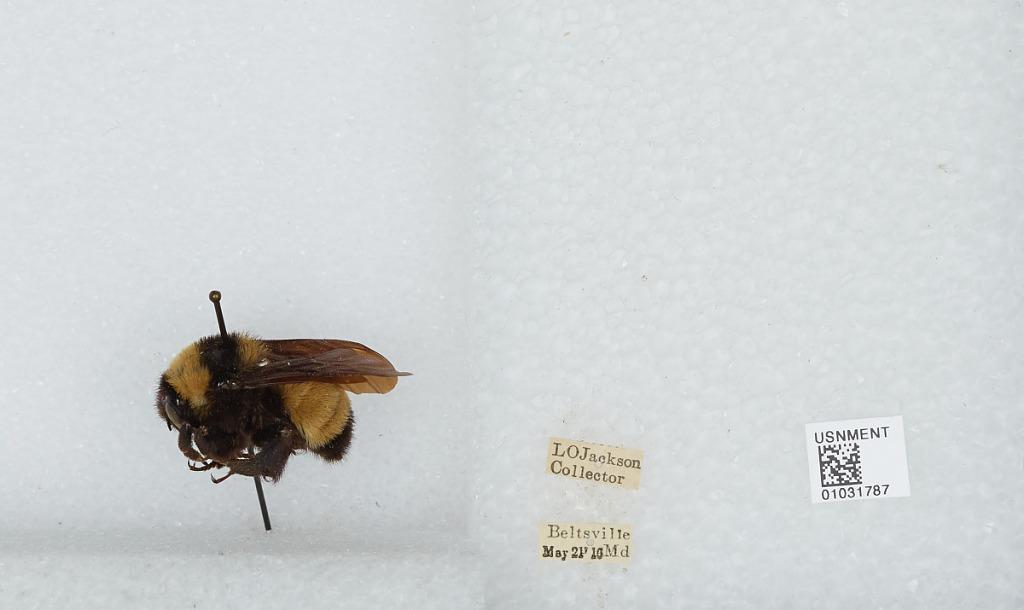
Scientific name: Bombus (Fervidobombus) pensylvanicus pensylvanicus (De Geer)
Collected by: L. Jackson
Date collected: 1910-5-21
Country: United States
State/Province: Maryland
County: Prince George's
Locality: Beltsville
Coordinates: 39.0375, -76.9178